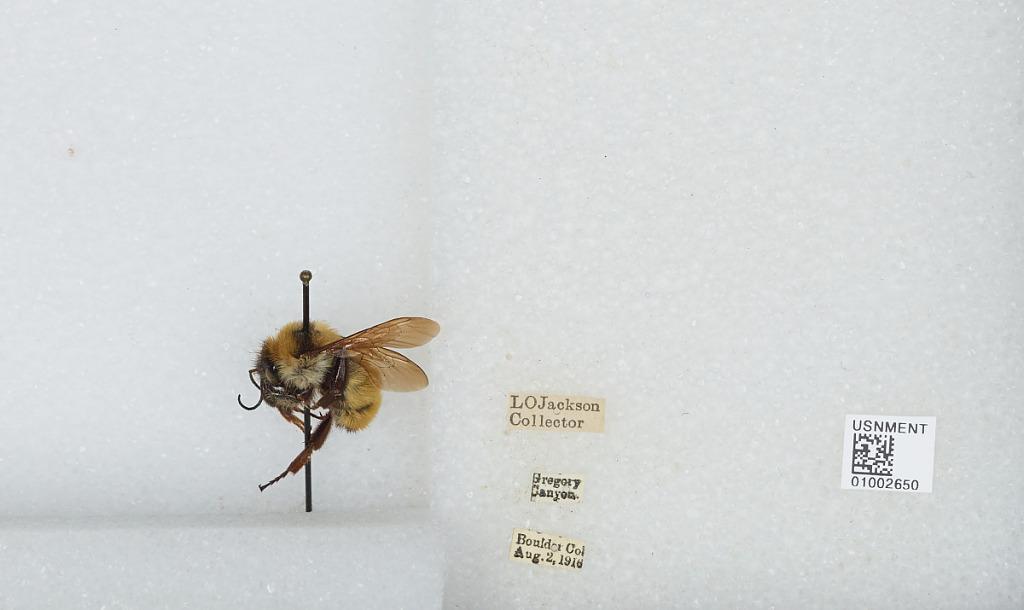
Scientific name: Bombus (Fervidobombus) fervidus fervidus (Fabricius)
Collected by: L. Jackson
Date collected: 1916-8-2
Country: United States
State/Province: Colorado
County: Boulder
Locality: Gregory Canyon, Boulder
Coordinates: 40.0028, -105.287